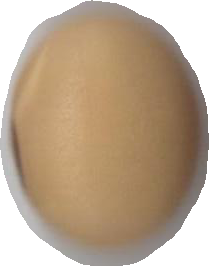
Variety: Anjasmoro